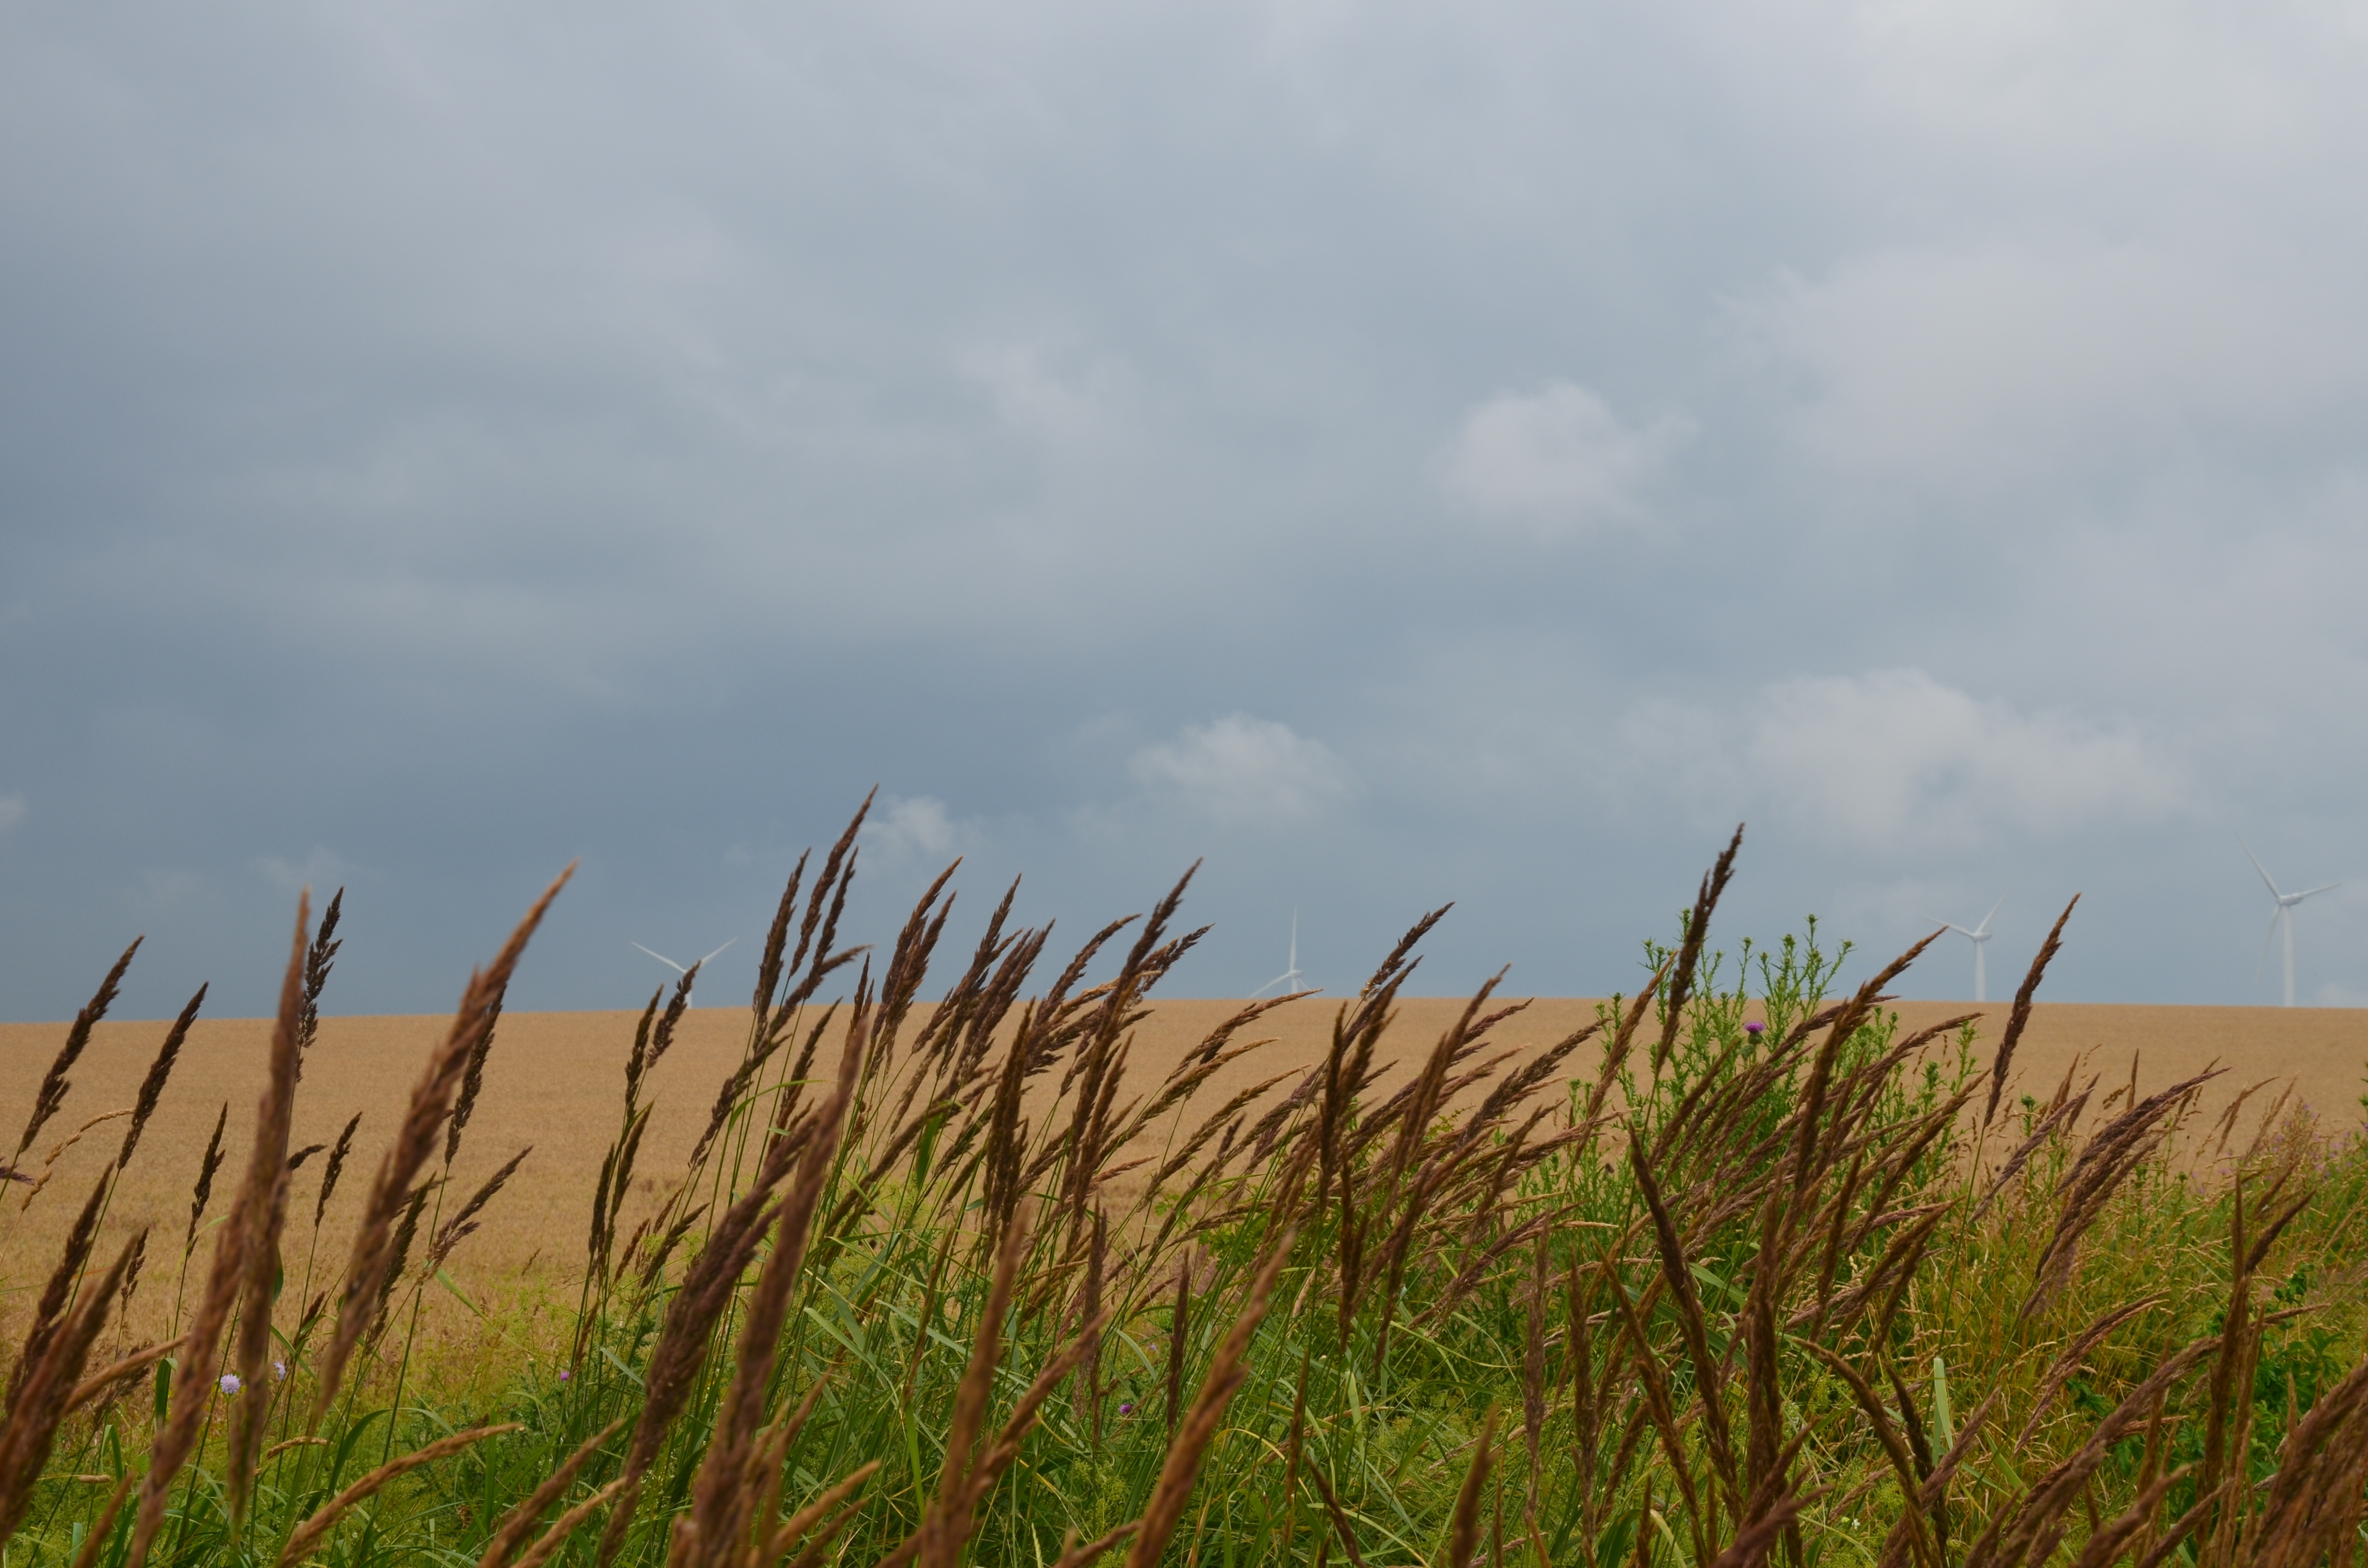
landscape, sea, coast, nature, grass, outdoor, sand, horizon, marsh, light, cloud, plant, sky, sun, field, meadow, prairie, sunlight, air, morning, hill, flower, wind, atmosphere, summer, environment, spring, scenic, color, space, weather, soil, blue, agriculture, season, savanna, plain, cloudscape, sunny, grassland, climate, wetland, day, habitat, ecosystem, steppe, rural area, blue sky background, natural environment, atmospheric phenomenon, grass family, phragmites